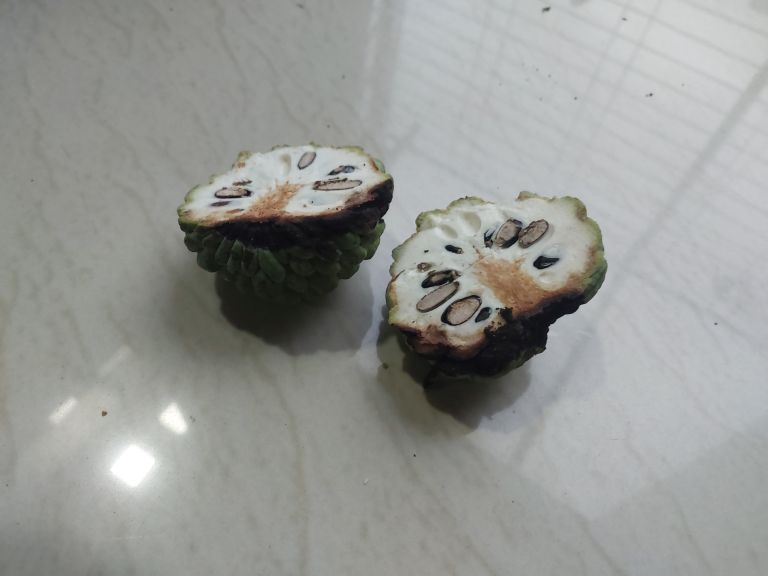
Disease label: Diplodia Rot